Black Sheep (2006 New Zealand film)

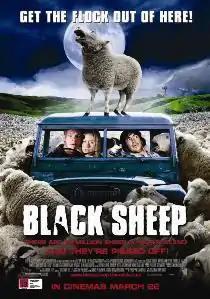
Theatrical release poster

Black Sheep is a 2006 New Zealand comedy horror film written and directed by Jonathan King. It was produced by Philippa Campbell and stars Nathan Meister, Danielle Mason, Peter Feeney, Tammy Davis, Glenis Levestam, Tandi Wright, and Oliver Driver as a group of people who must defend themselves when a genetic engineering experiment turns harmless sheep into bloodthirsty zombies.